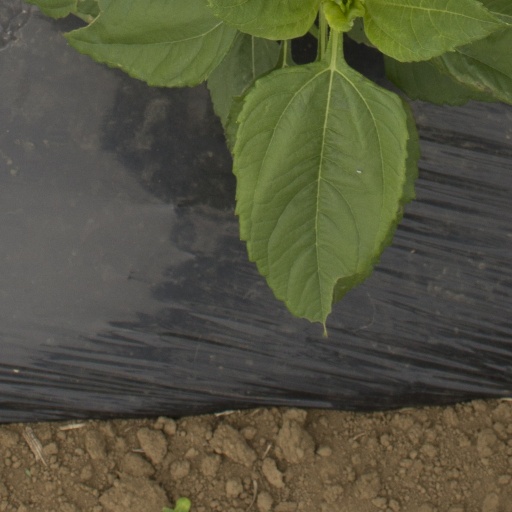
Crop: Jerusalem artichoke